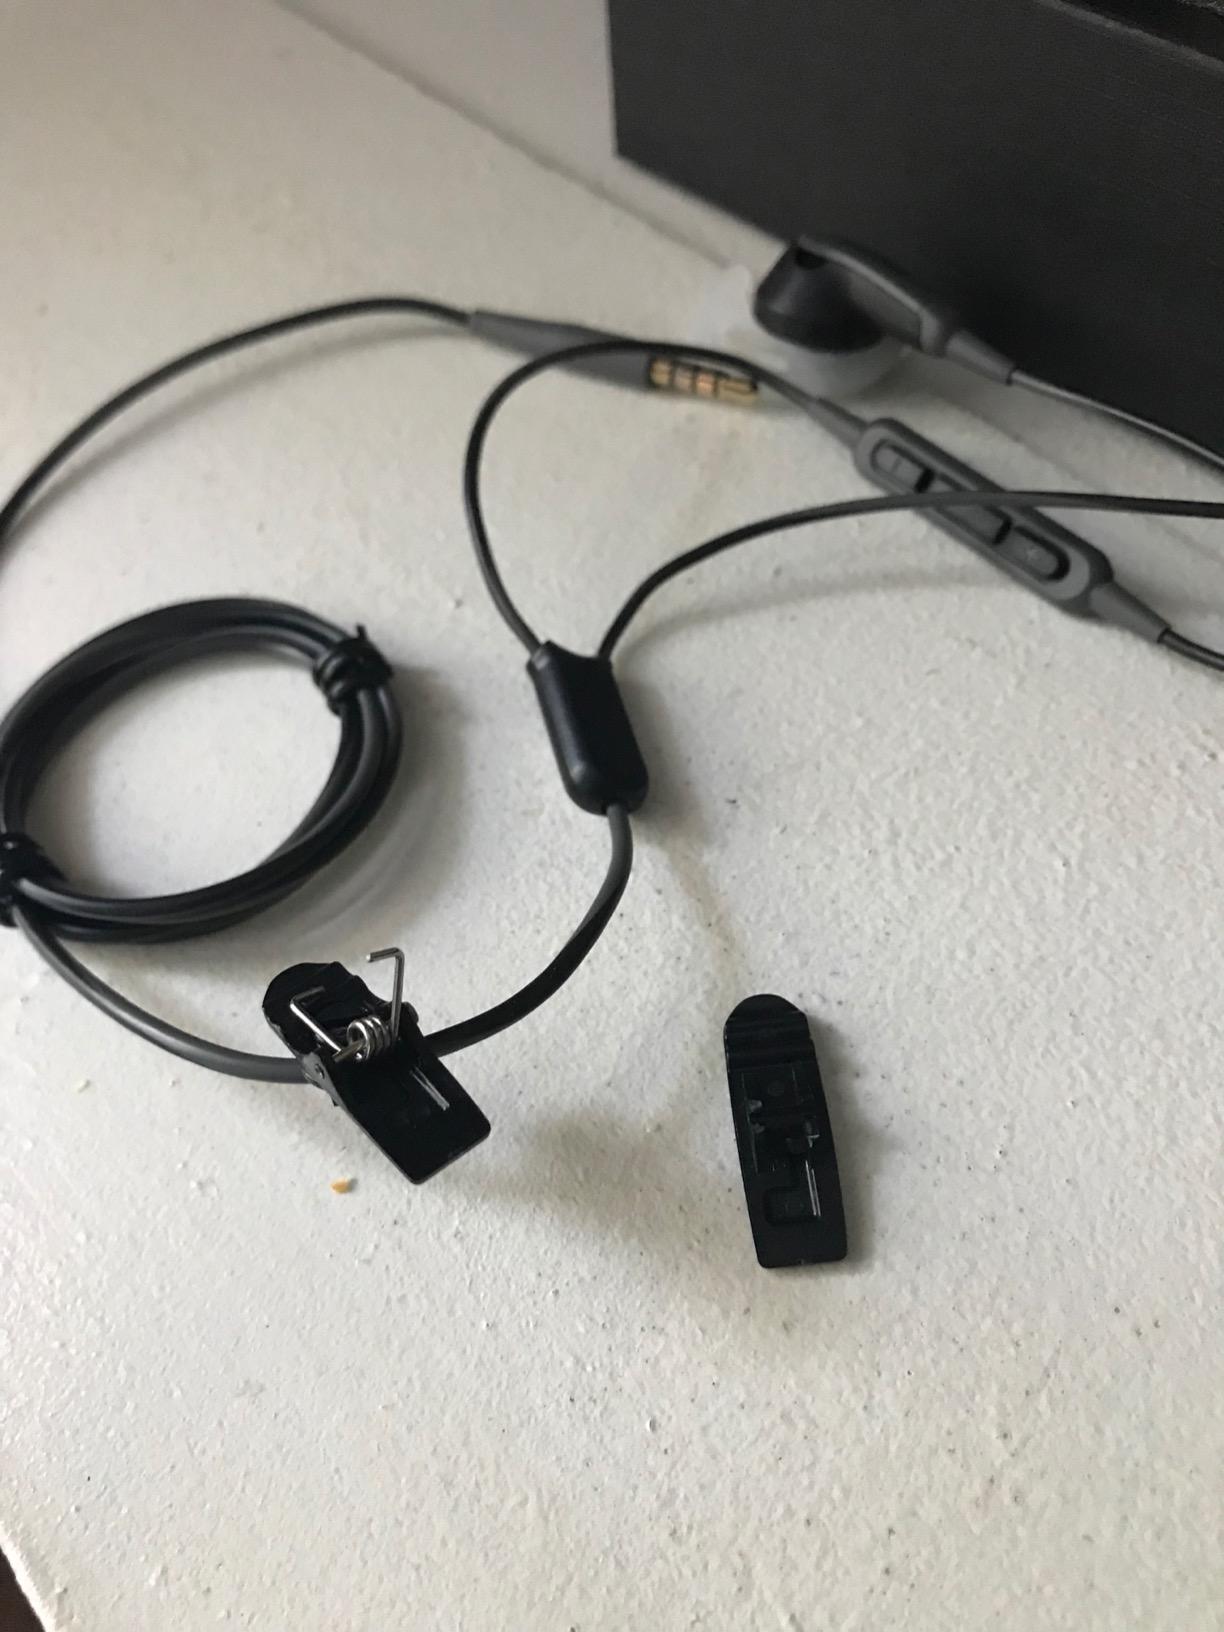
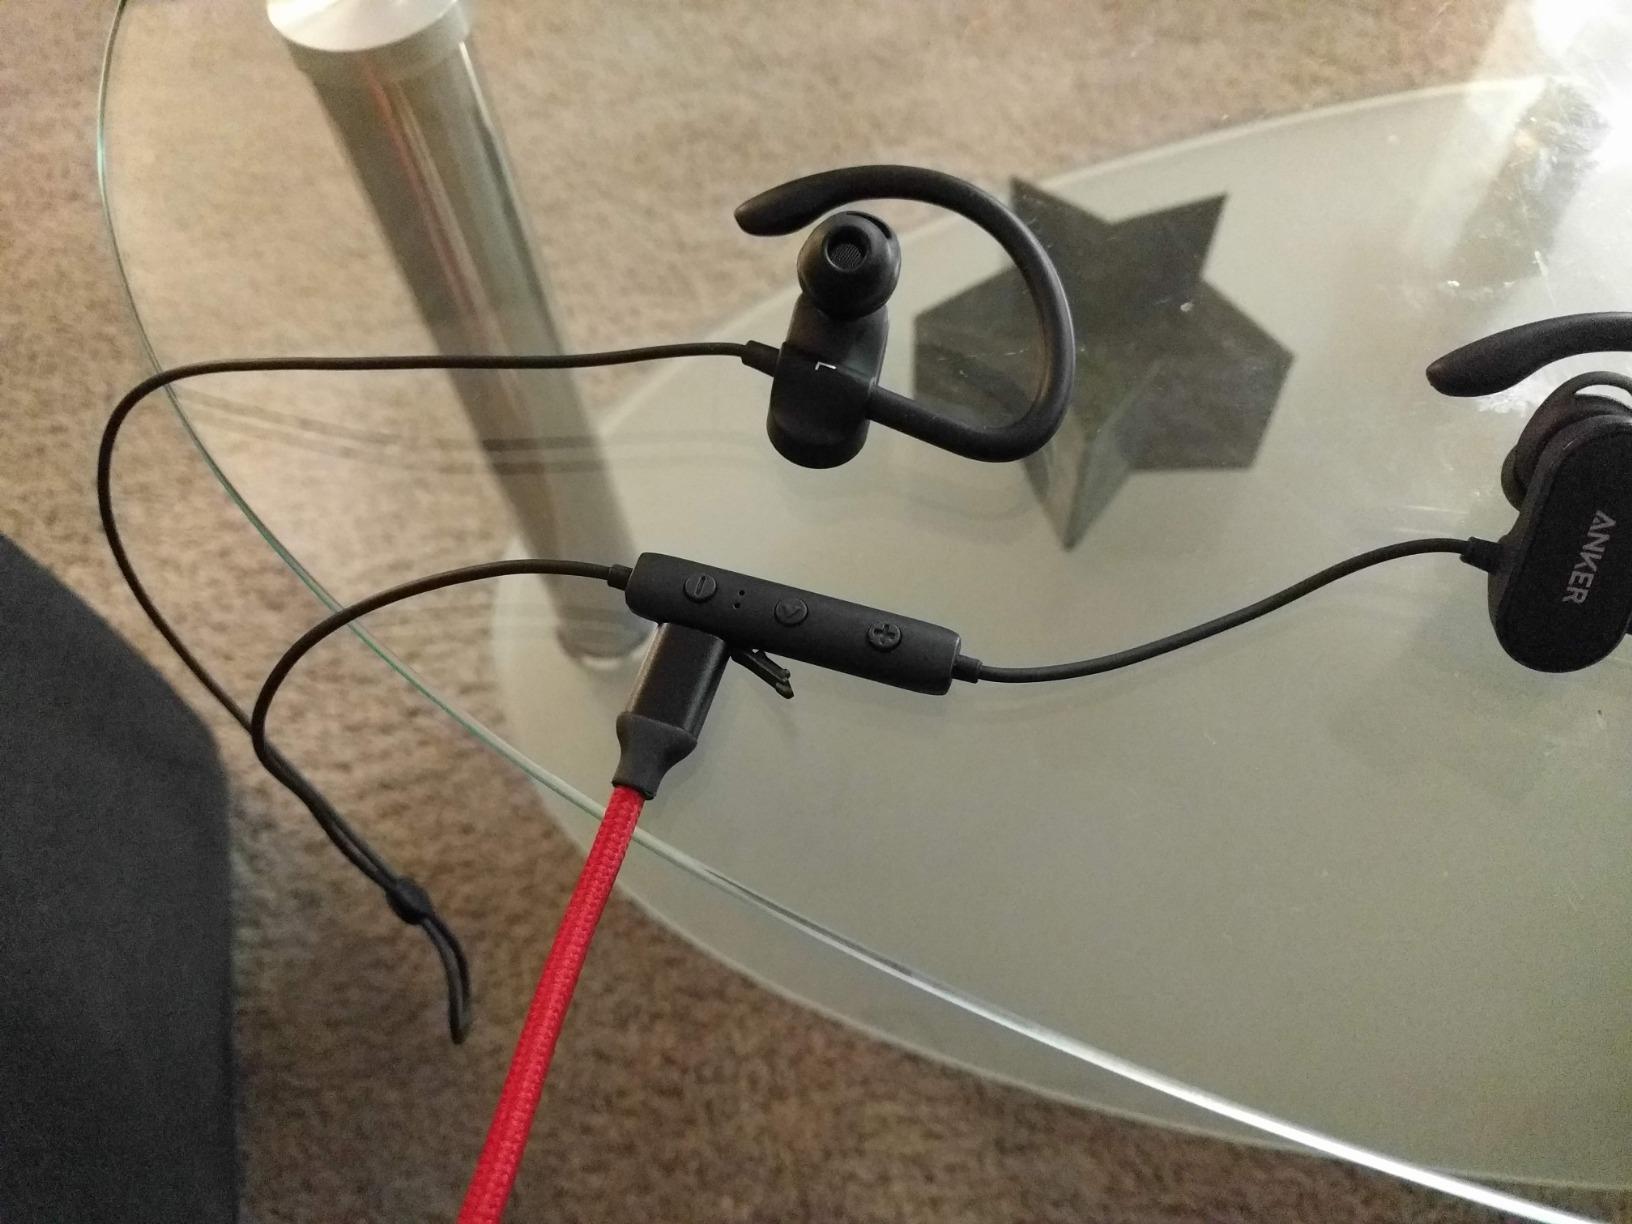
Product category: headphones
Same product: no